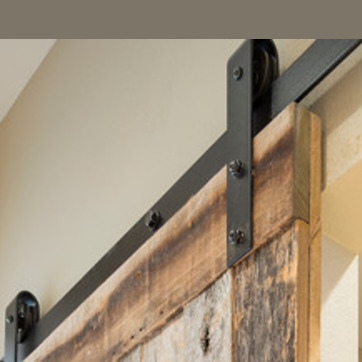
Material: metal